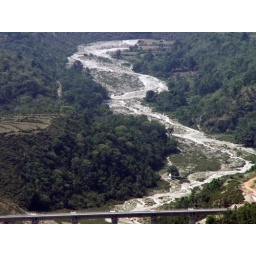
thats what you see from the top..just white marks..no water in the summer...